Nobuteru Taniguchi

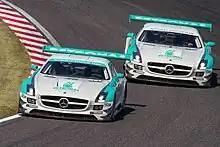
Taniguchi's class championship-winning #1 Mercedes-Benz SLS AMG GT3 (right) in 2012

Taniguchi began competing in the Super Taikyu series in 2001, winning a total of eight class championship titles since then. Early on in his Super Taikyu career, he won a class championship in 2002 and 2005.